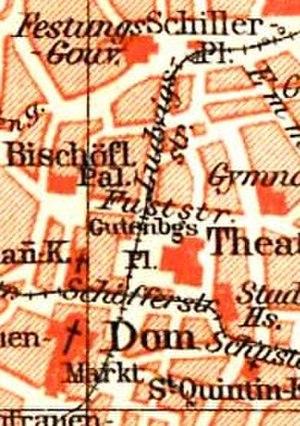
La rue Ludwigsstraße, rue piétonne de 250 mètres de long, est la principale rue commerçante de Mayence.